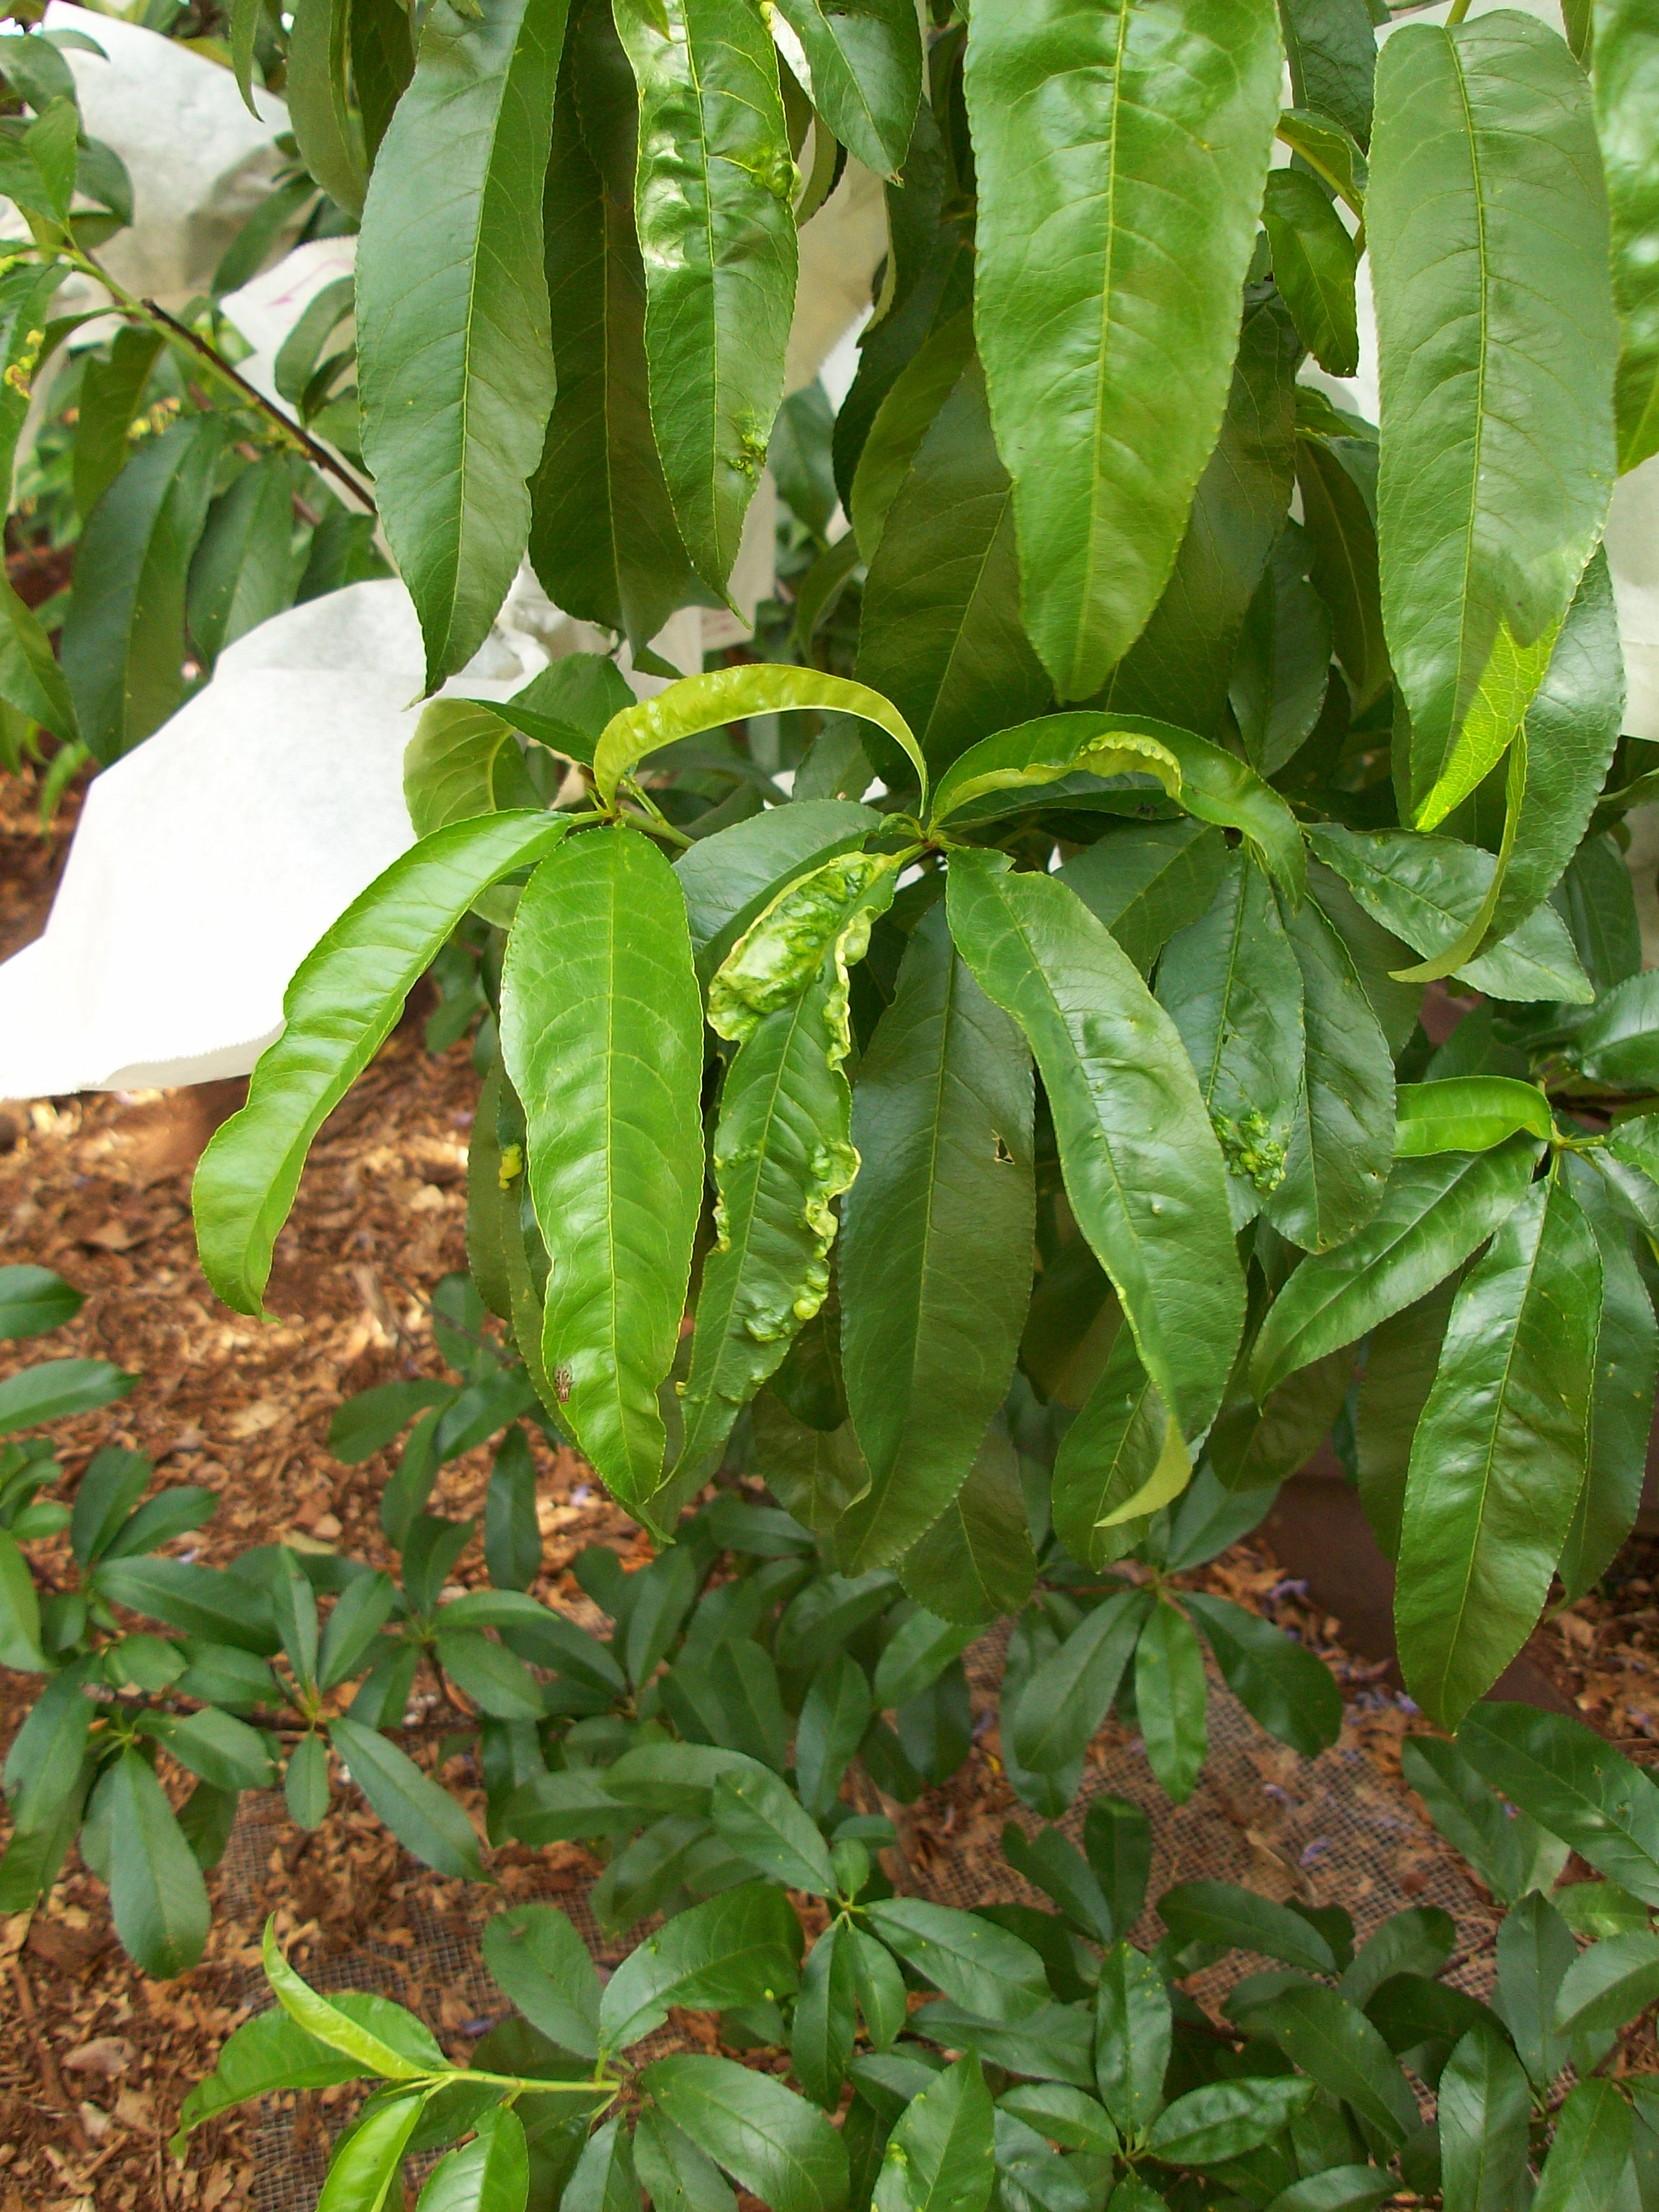
Labels: Peach leaf, Peach leaf, Peach leaf, Peach leaf, Peach leaf, Peach leaf, Peach leaf, Peach leaf, Peach leaf, Peach leaf, Peach leaf, Peach leaf, Peach leaf, Peach leaf, Peach leaf, Peach leaf, Peach leaf, Peach leaf, Peach leaf, Peach leaf, Peach leaf